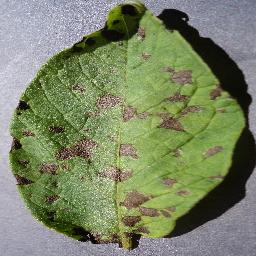
Label: Potato___Early_blight